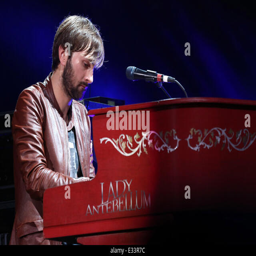
festival at day featuring : country artist when